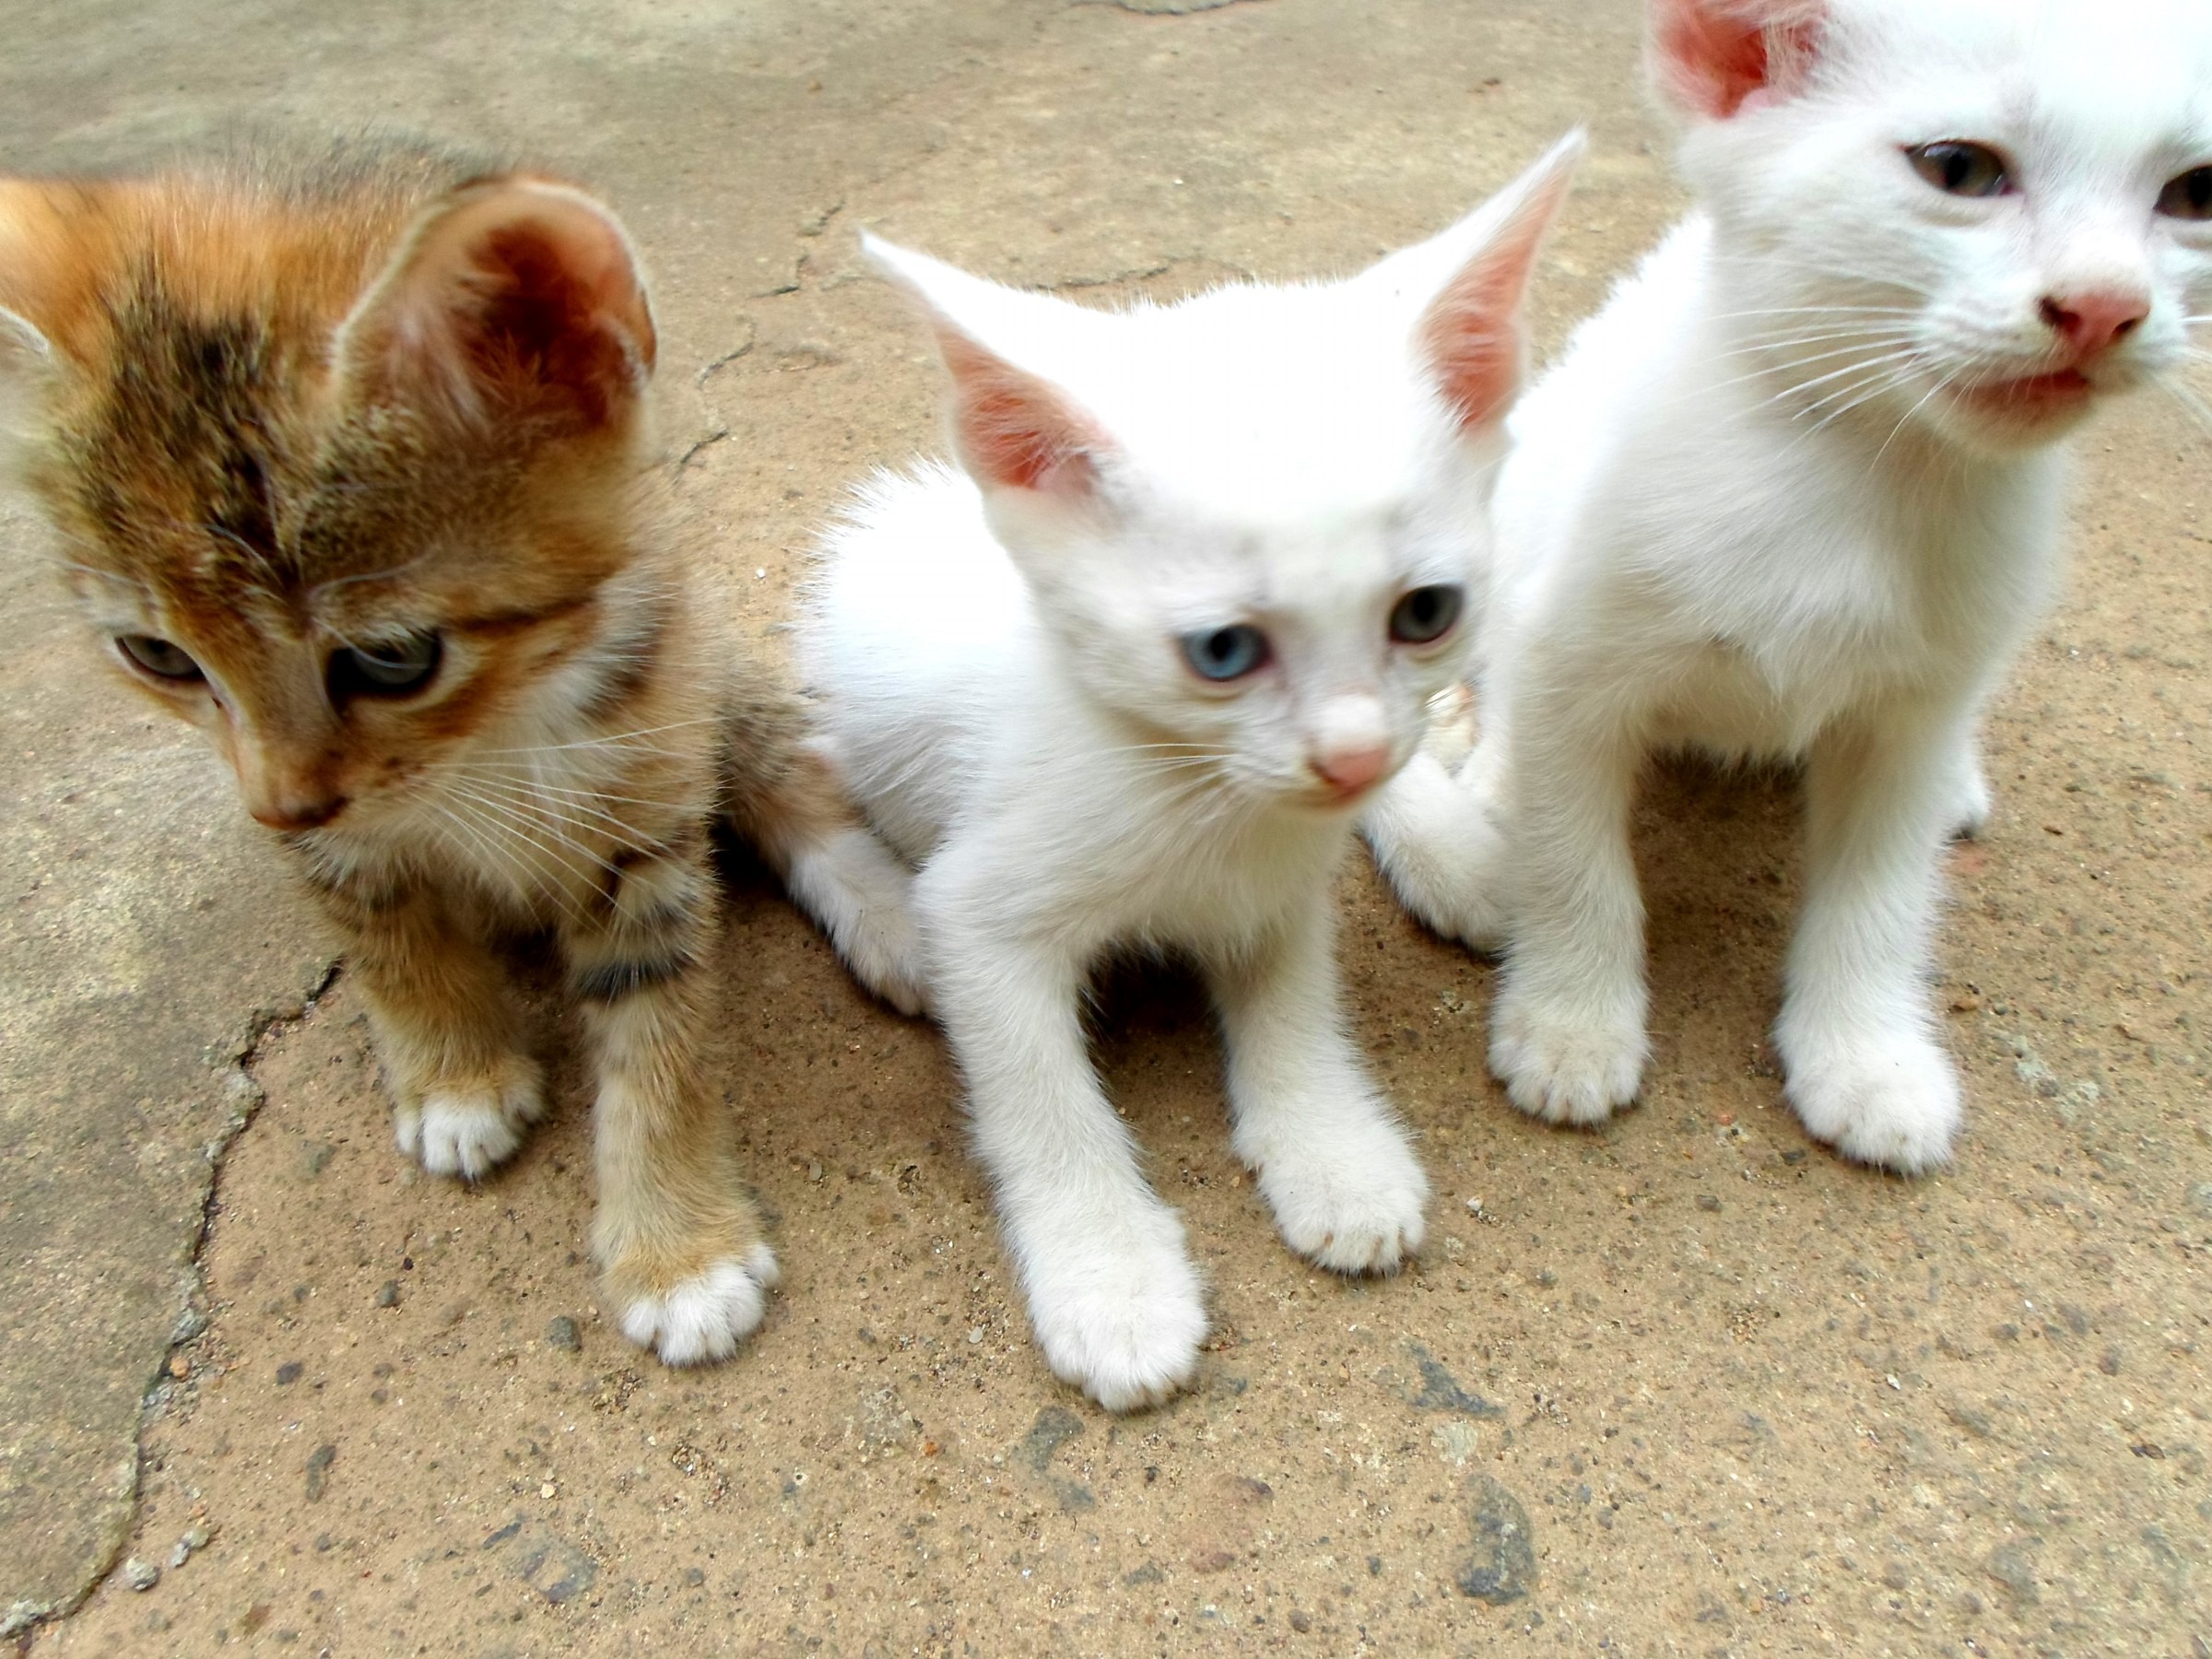
group, white, cute, wildlife, young, kitten, cat, small, brown, yellow, baby, fauna, playful, pets, cats, whiskers, innocent, kitty, snout, three, animals, furry, little, mammals, domestic, adorable, kittens, togetherness, friendly, small to medium sized cats, cat like mammal, carnivoran, domestic short haired cat, aegean cat